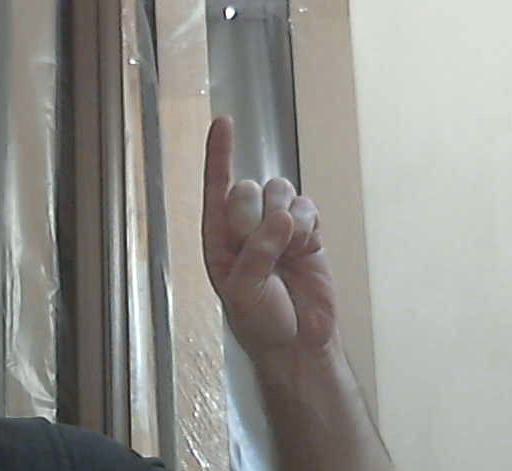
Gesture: one